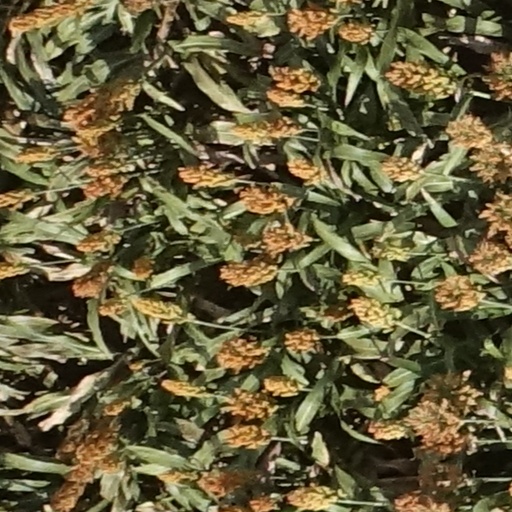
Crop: sorghum